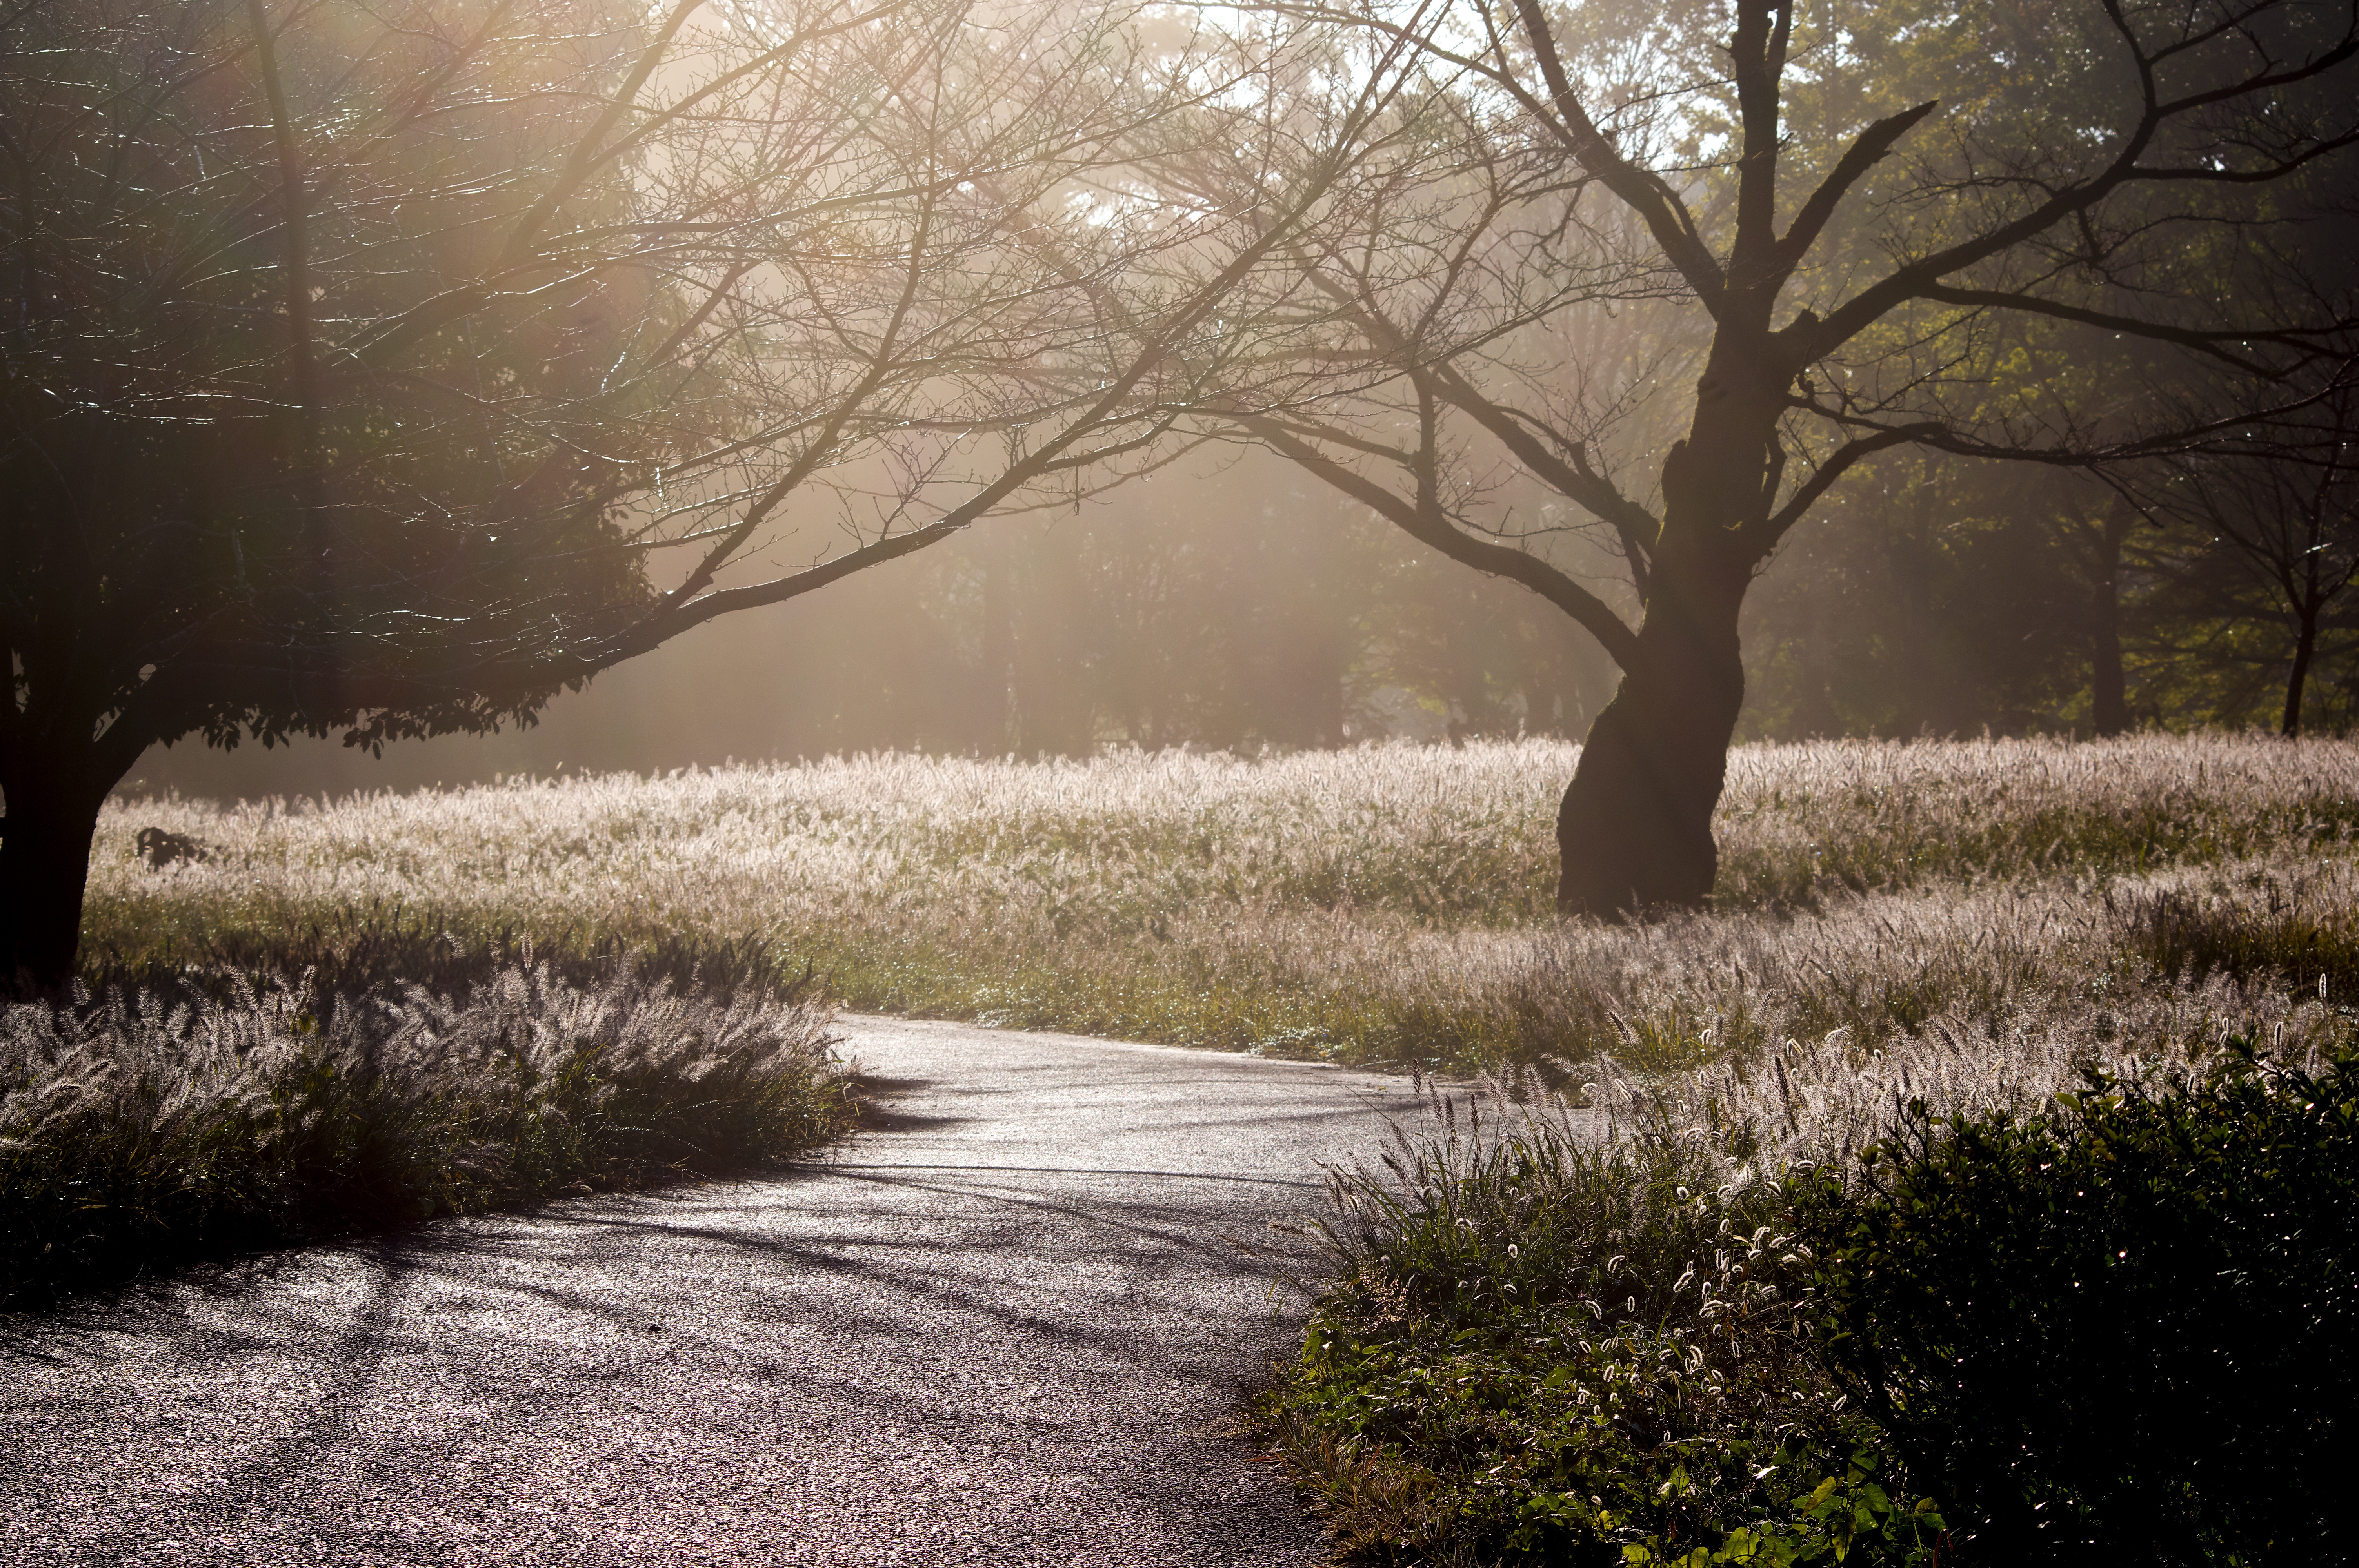
landscape, tree, nature, forest, grass, branch, snow, winter, light, plant, mist, sunlight, morning, leaf, flower, frost, evening, natural, autumn, weather, japan, season, outdoors, backlight, woodland, fall of japan, arboretum, rural area, morning fog, atmospheric phenomenon, woody plant